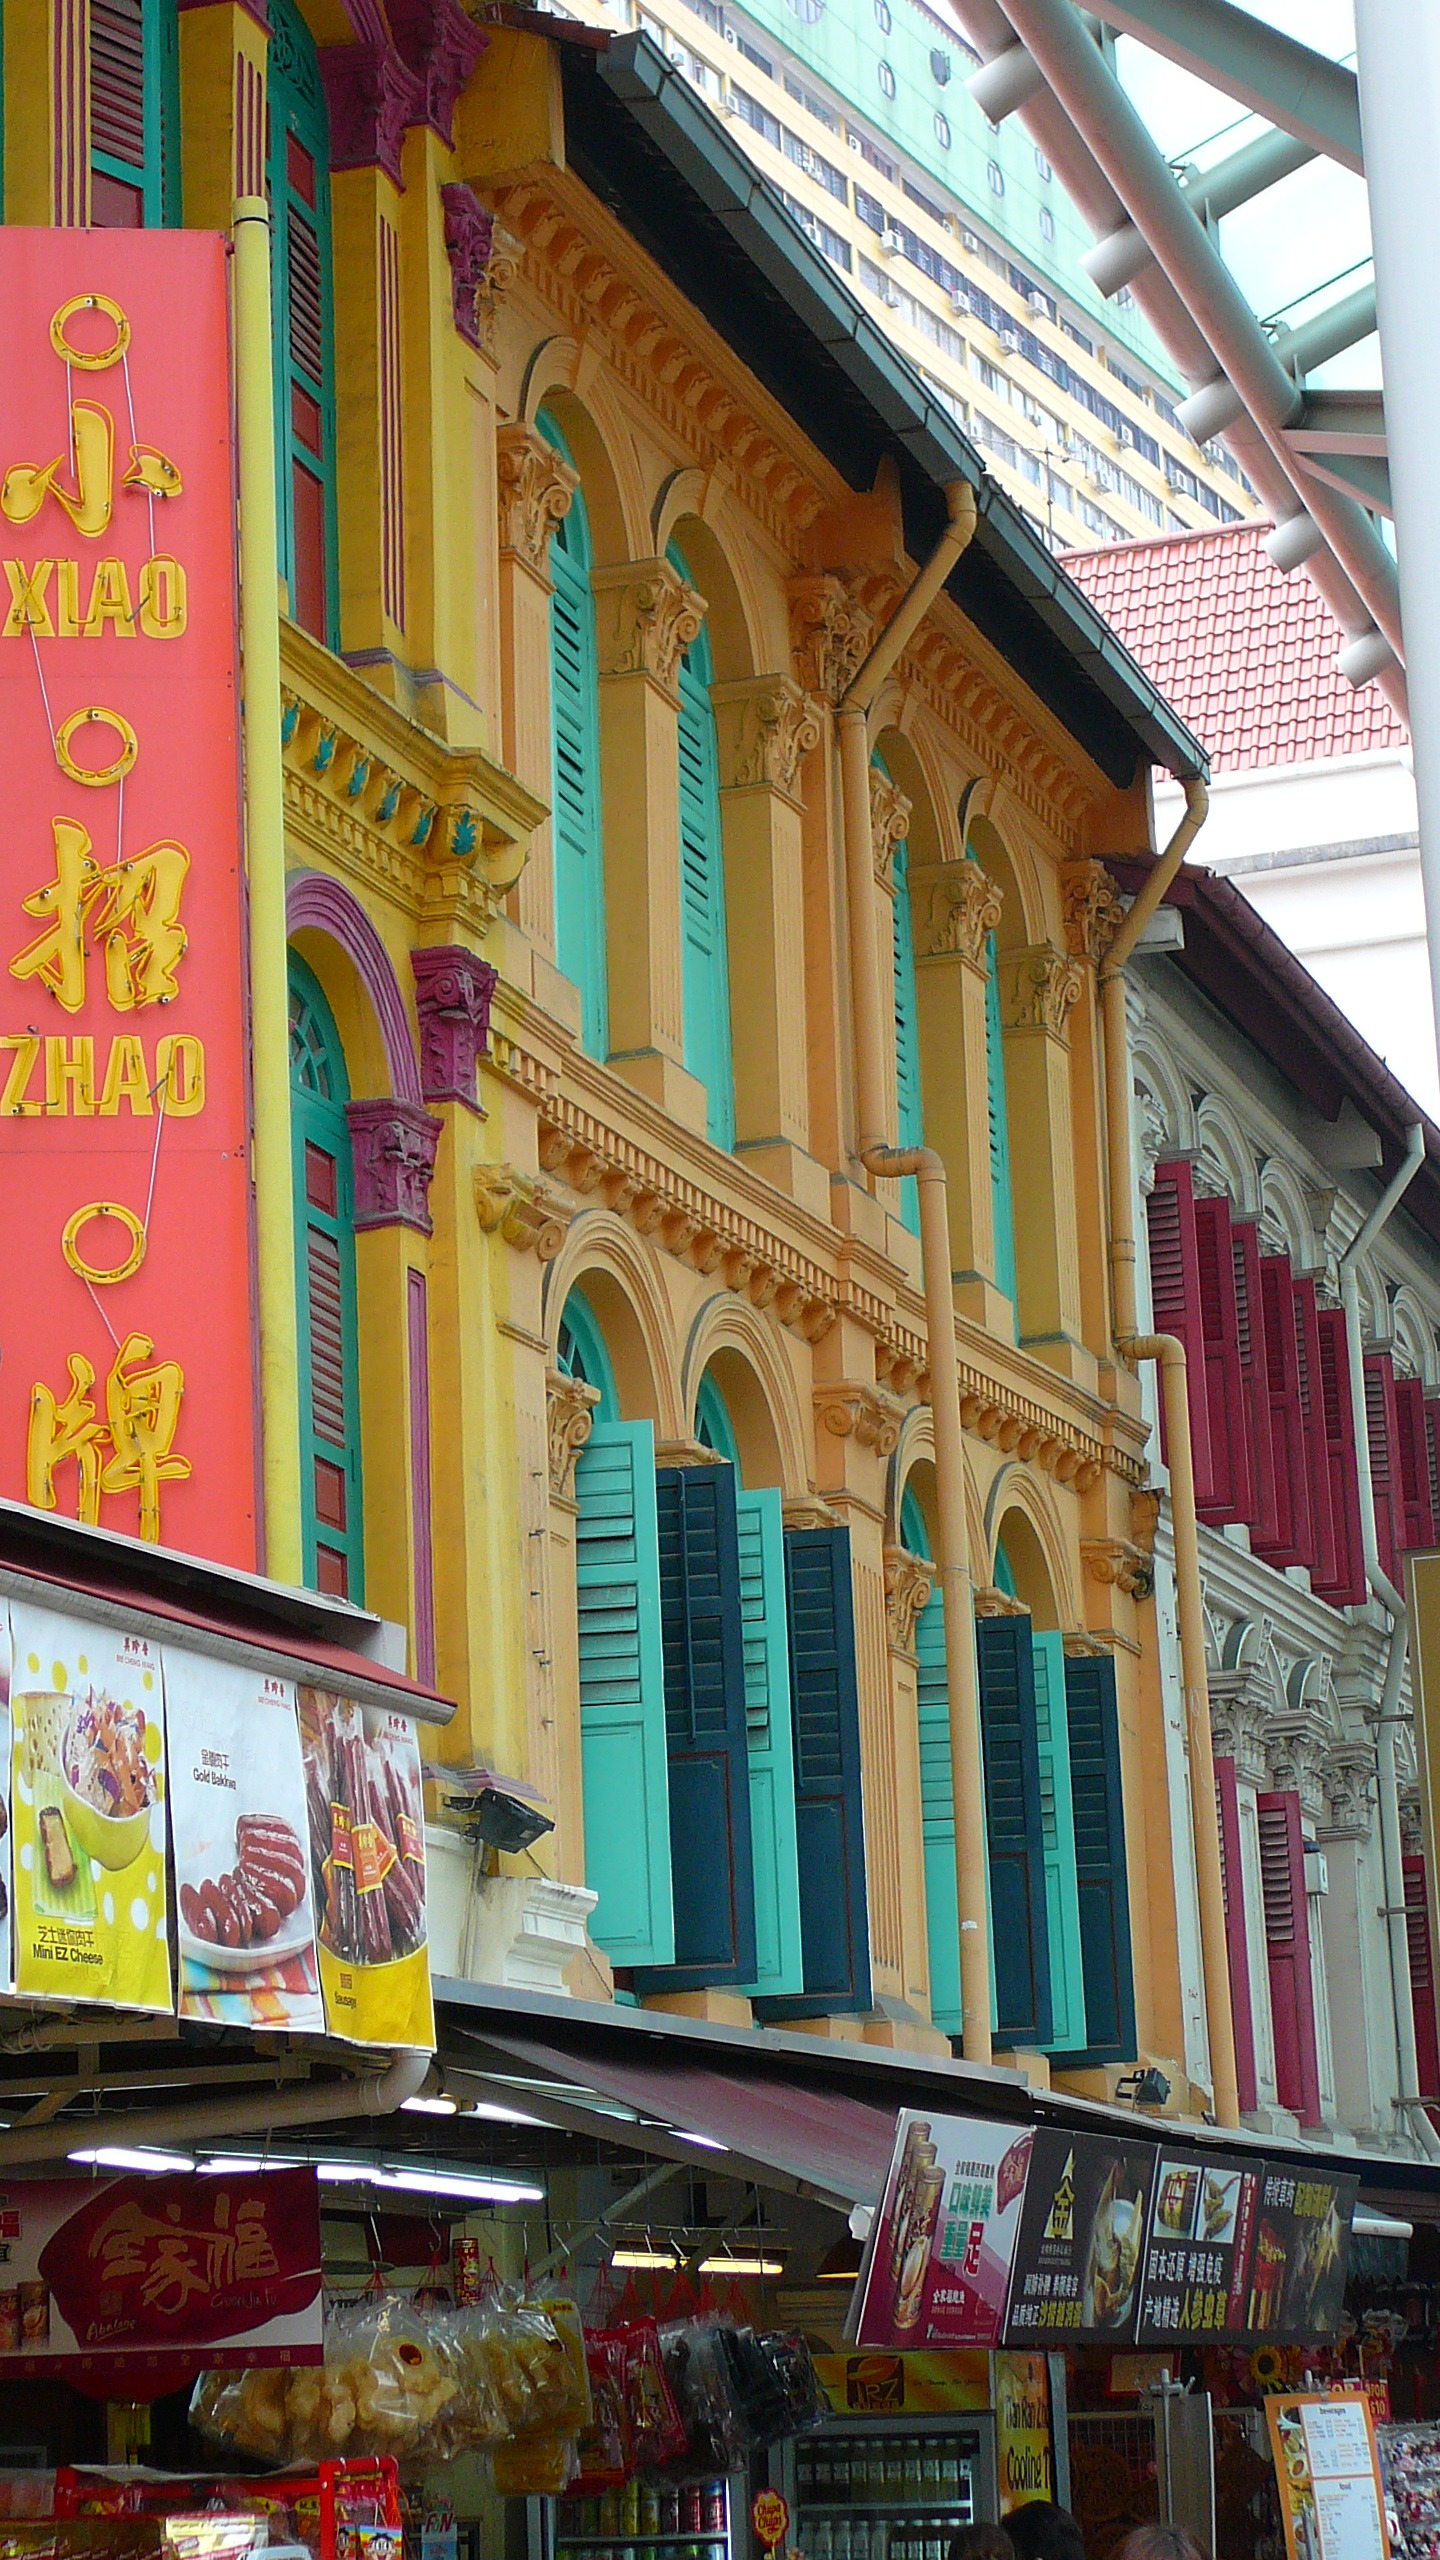
architecture, window, city, urban, travel, color, facade, exterior, business, tourism, place of worship, pastel, design, temple, windows, singapore, singaporean, chinese sector